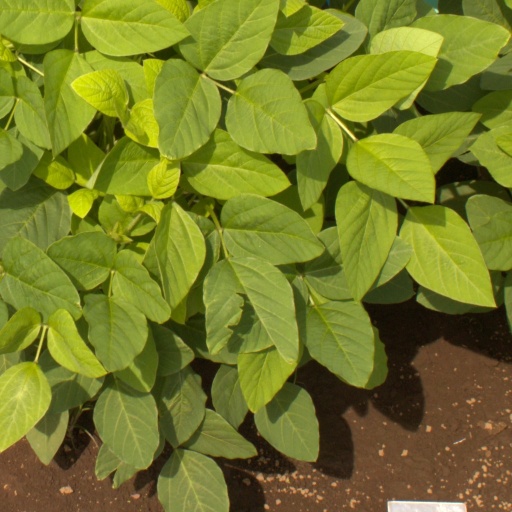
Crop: soybean